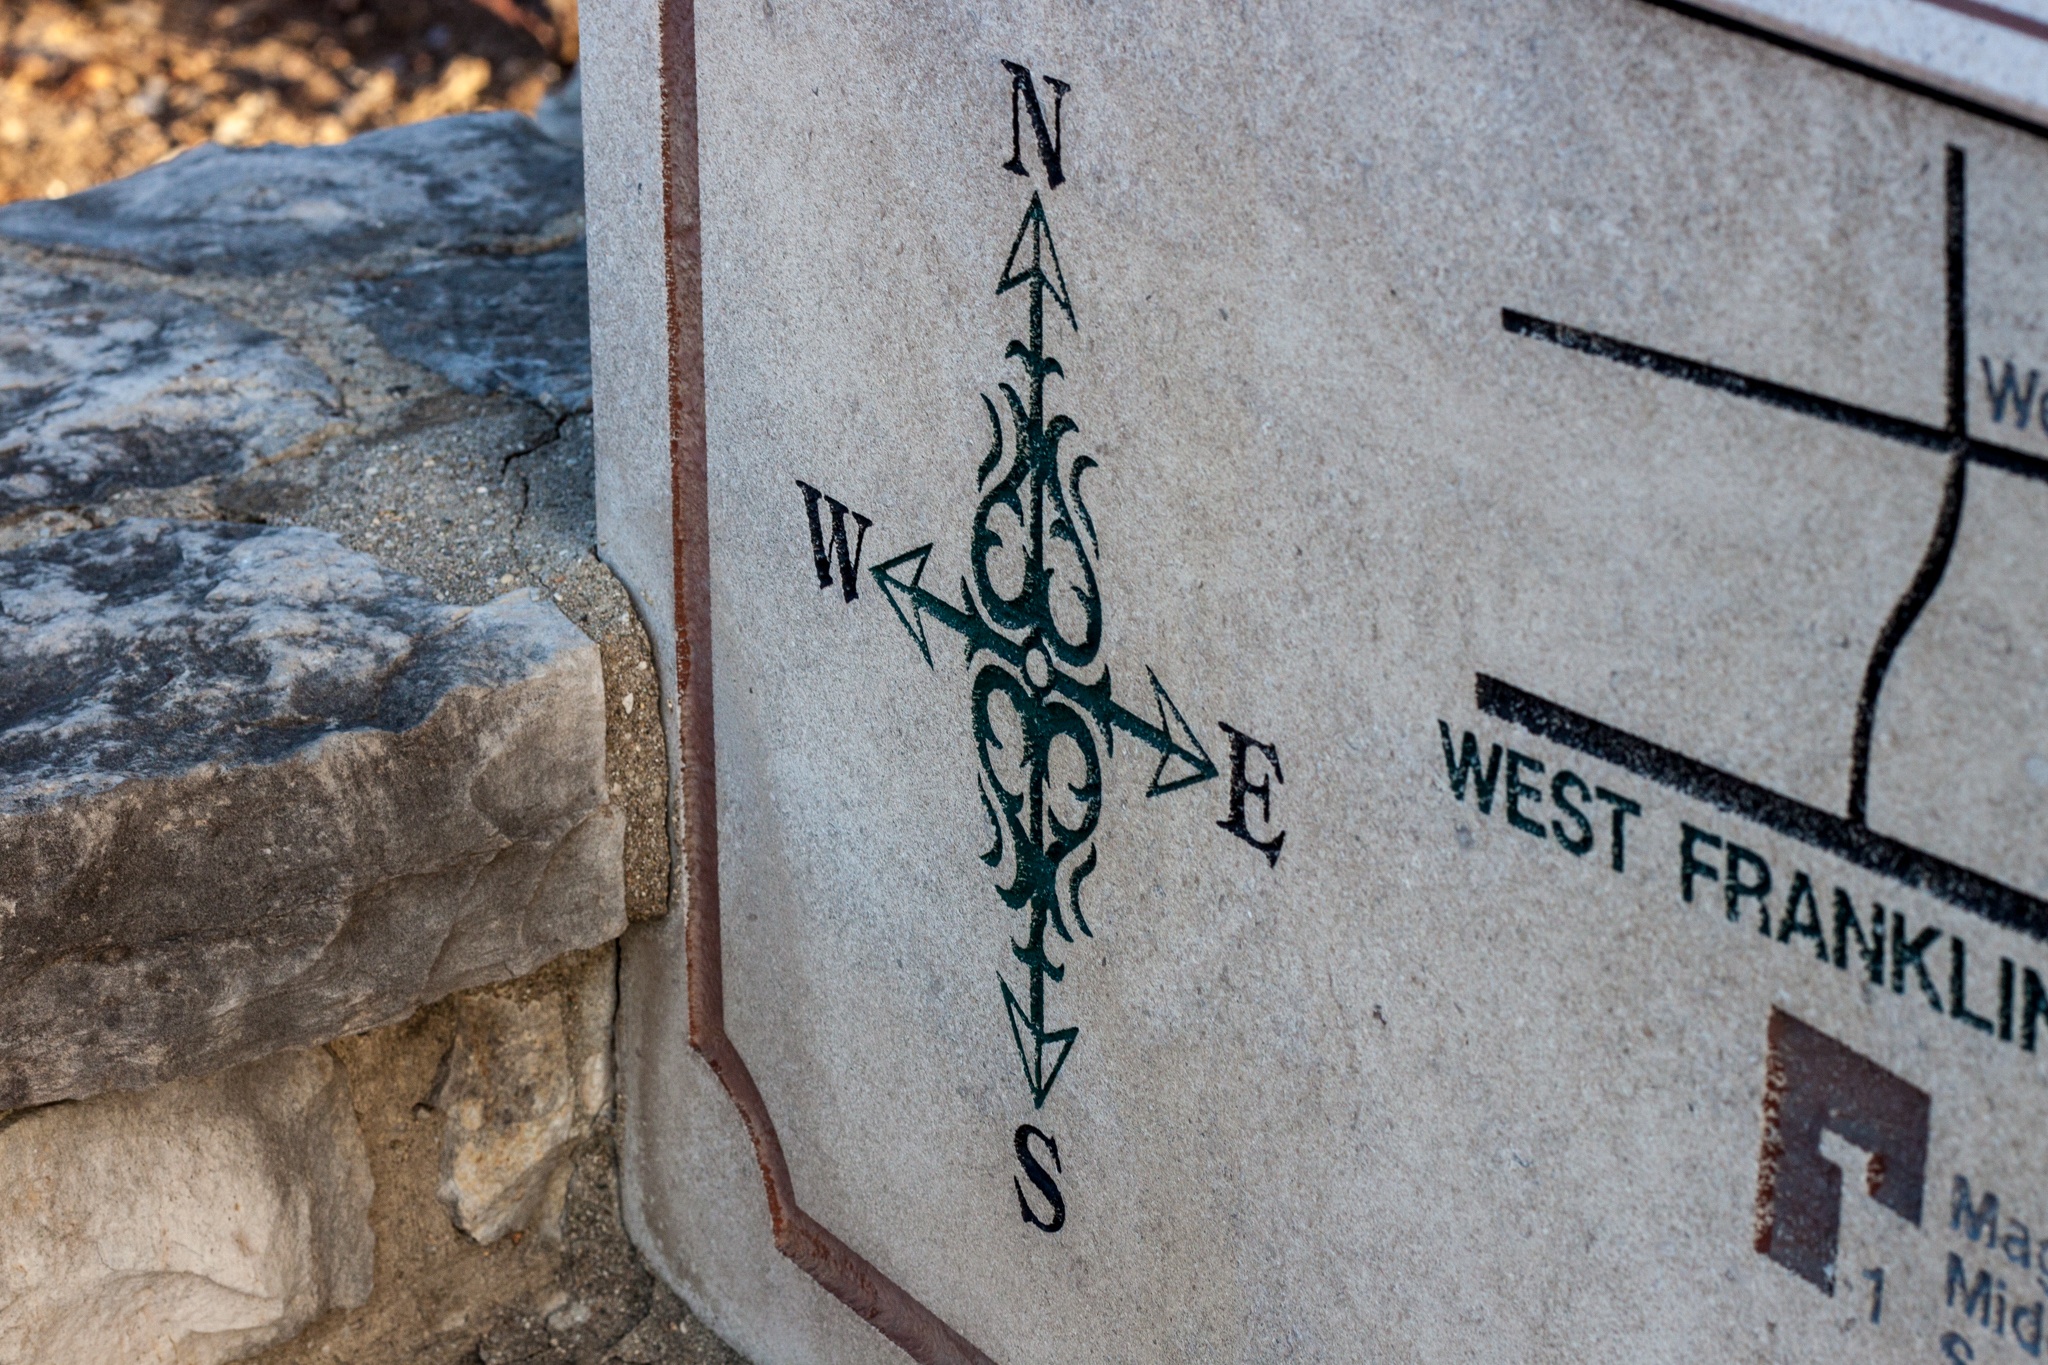
number, wall, graffiti, art